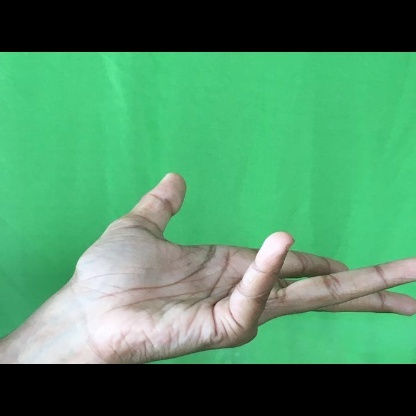
Mudra: Alapadmam